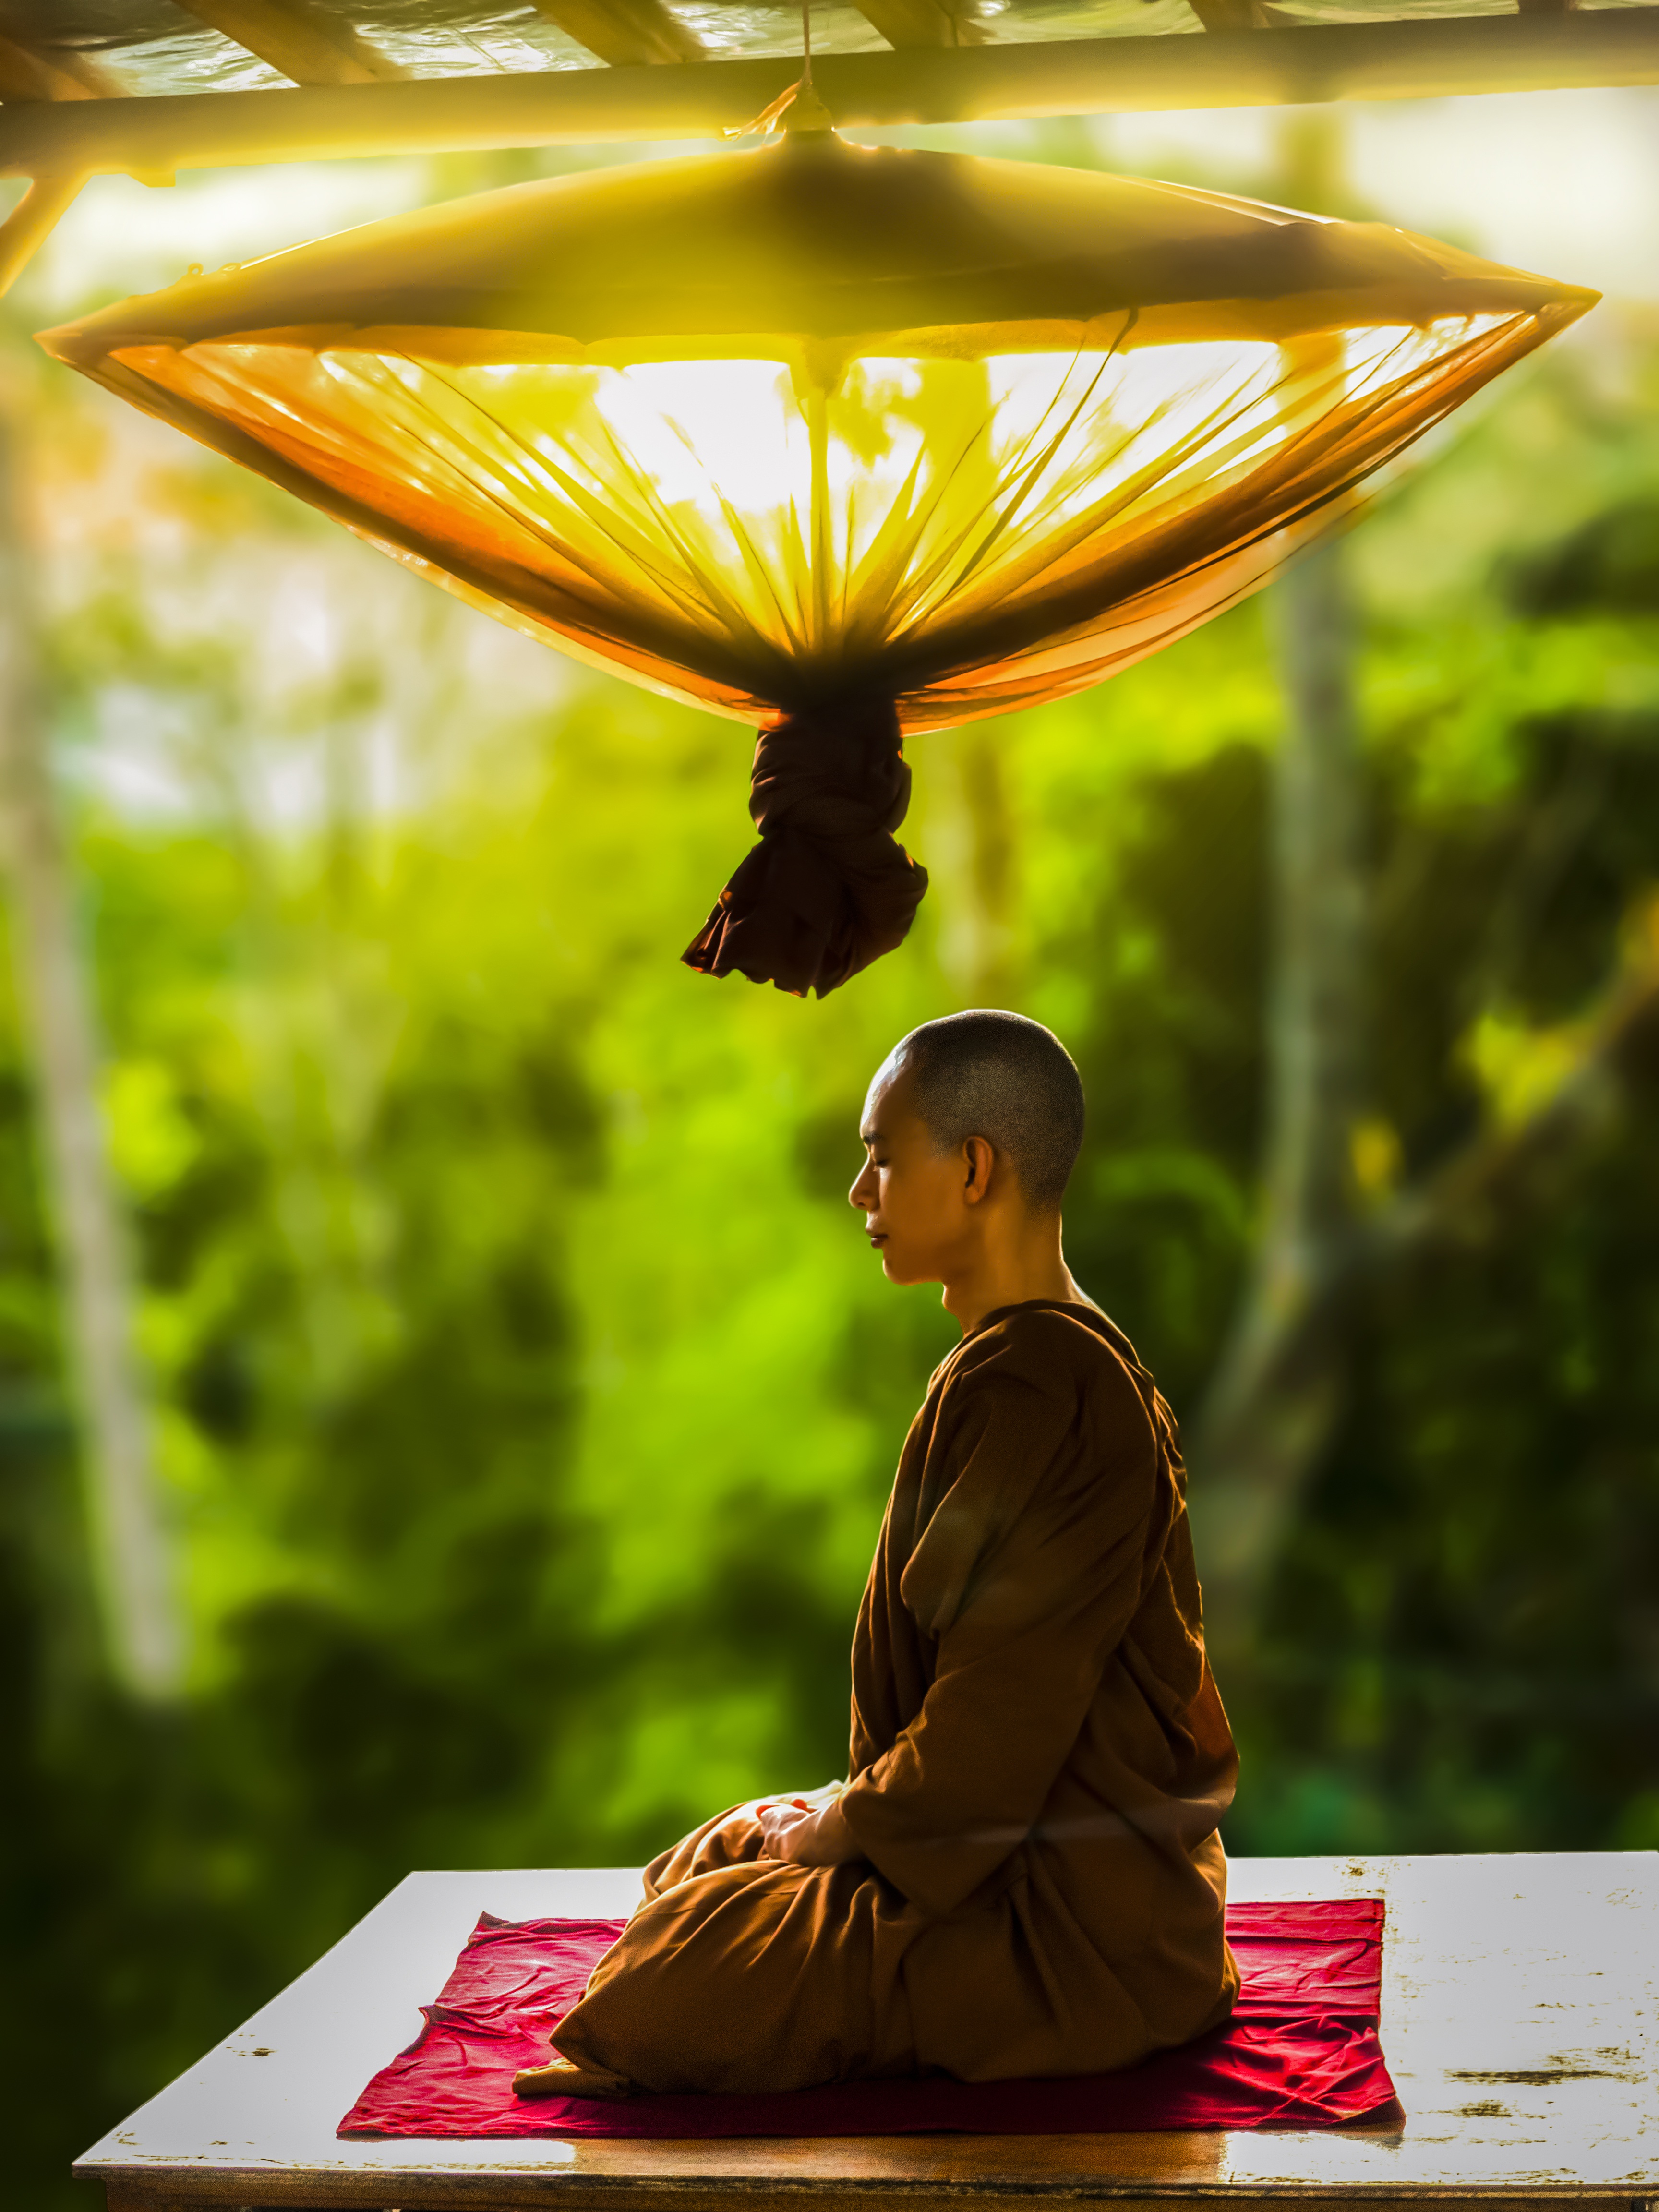
flower, asian, umbrella, color, peace, monk, buddhism, religion, yellow, spiritual, religious, meditation, temple, photograph, culture, tradition, theravada buddhism, traditional, meditating, spirituality, bhikkhu, human positions